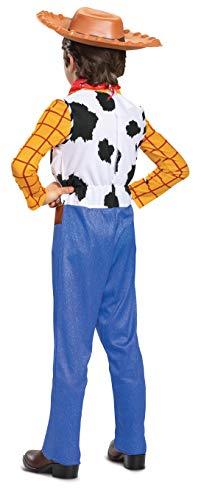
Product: Woody Classic Toy Story 4 Child Costume, M (7-8)
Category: Toys & Games | Dress Up & Pretend Play | Costumes
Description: Great Condition.
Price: $19.63
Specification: ProductDimensions:38x14x1.4inches|ItemWeight:11.2ounces|ShippingWeight:13.6ounces(Viewshippingratesandpolicies)|ASIN:B07NF276JP|Itemmodelnumber:100689K|Manufacturerrecommendedage:7-8years